Salon of 1765

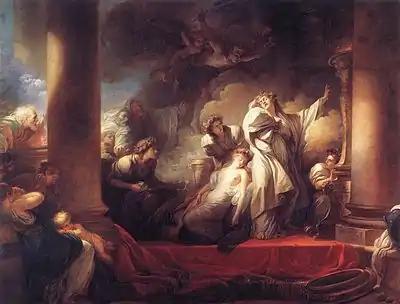
"Coresus Sacrificing Himself to Save Callirhoe" by Jean-Honoré Fragonard

The Salon of 1765 was an art exhibition that took place at the Louvre in Paris. One of the biannual Salon it took place during the reign of Louis XV and was overseen by the Académie Royale which at this time limited submissions to the Salon largely to it own members.